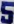
Number: 5